Tuttlingen

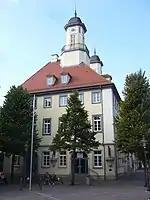
Town hall

During the NS (National Socialists or Nazi Party) regime Tuttlingen had prison camps and forced labor camps, whose inmates worked for the local industry. A total of 3,645 victims of the so-called „Euthanasia-campaign T4" were cremated in the cemetery of the town, including murdered inmates of regional concentration camps. In 1947 an obelisk was erected and plaques installed in their memory. In February and March 1945 Tuttlingen experienced 5 air raids, 4 of which were aimed at the station (Tuttlingen station). On 21 April 1945 Tuttlingen was occupied by parts of the French first army and became part of the "French Zone of Occupation". Railroad bridges were detonated and until 1952 the prison camp „Mühlau“ was the "Dépôt de transit N°2", a Transit and Exit encampment of the French Zone of Occupation for hundreds of thousands of German prisoners of war. In its location are the Immanuel-Kant-High School and the Otto-Hahn-High School today.